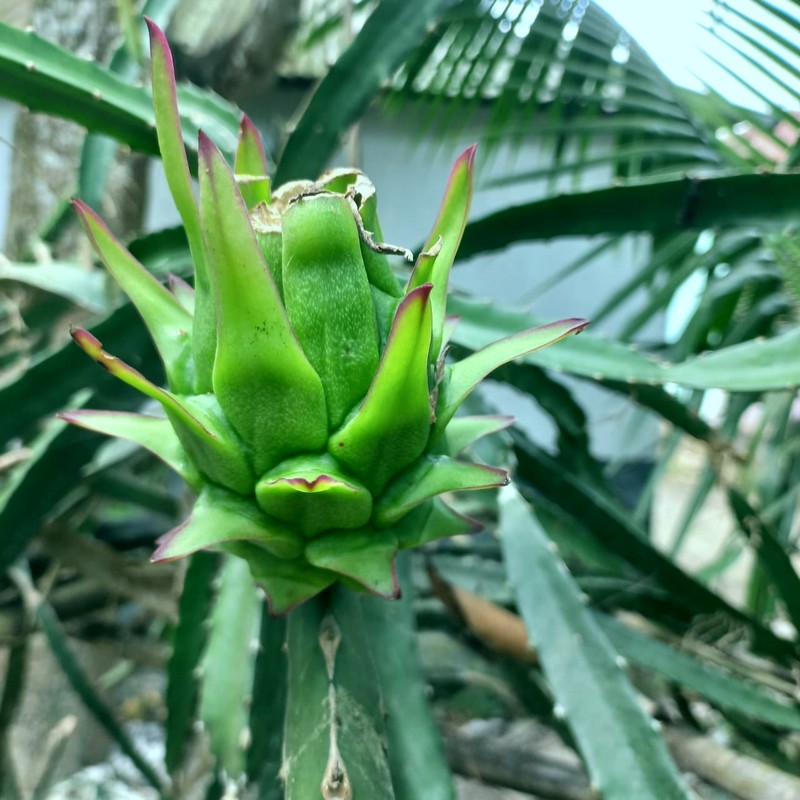
Label: Immature Dragon Fruit